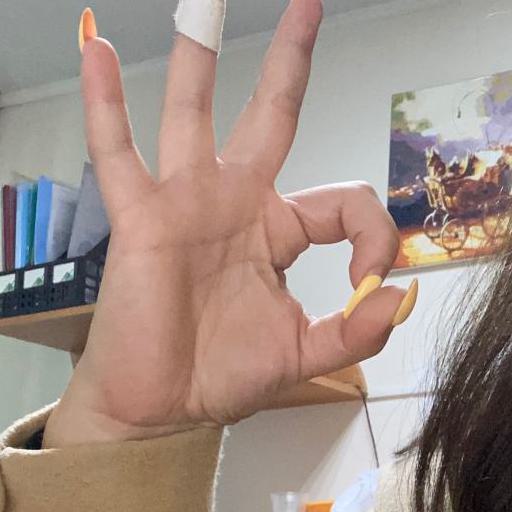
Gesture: ok